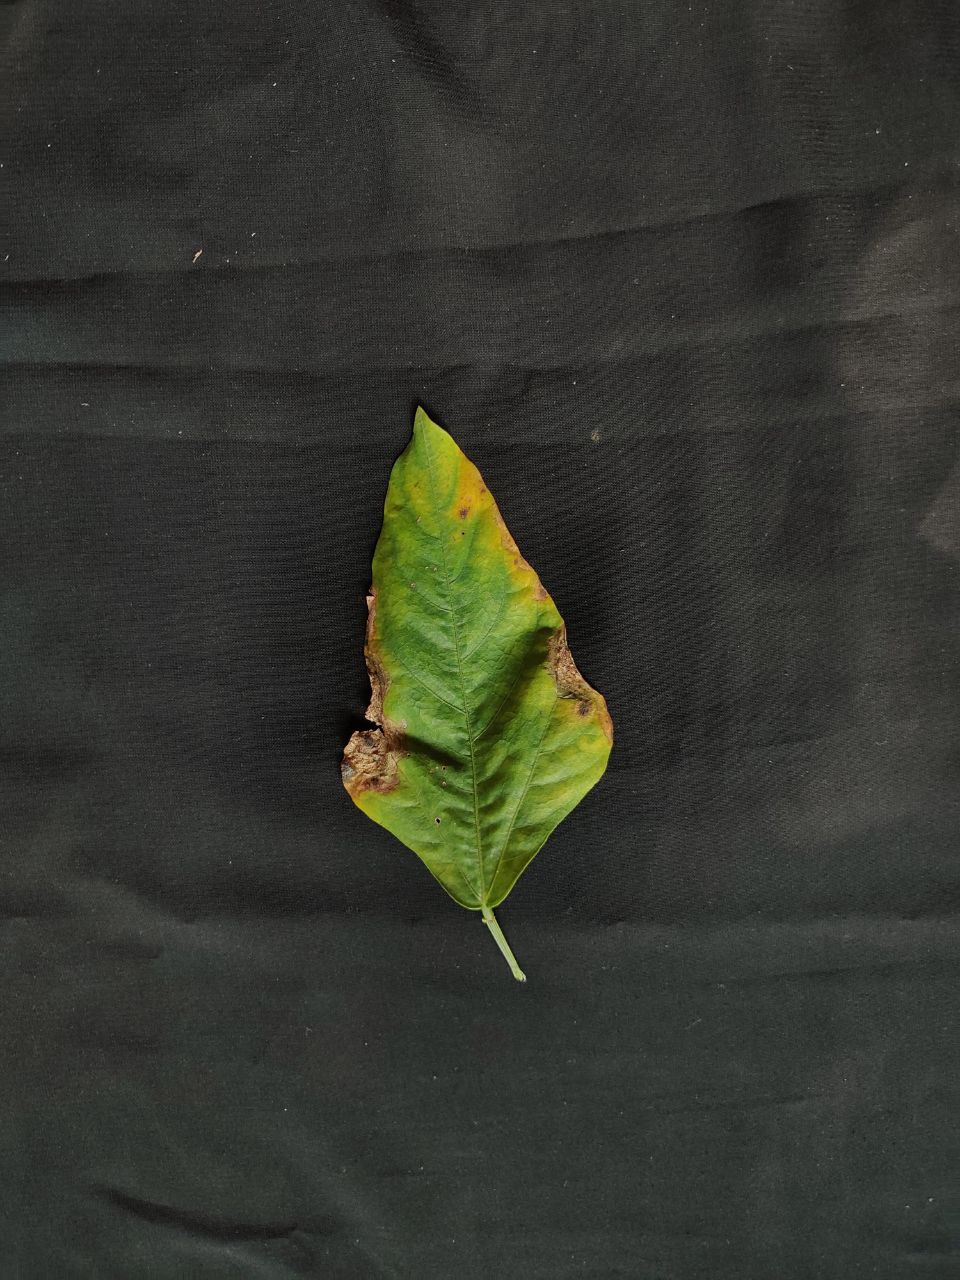
Crop: cowpea
Leaf condition: Bacterial wilt